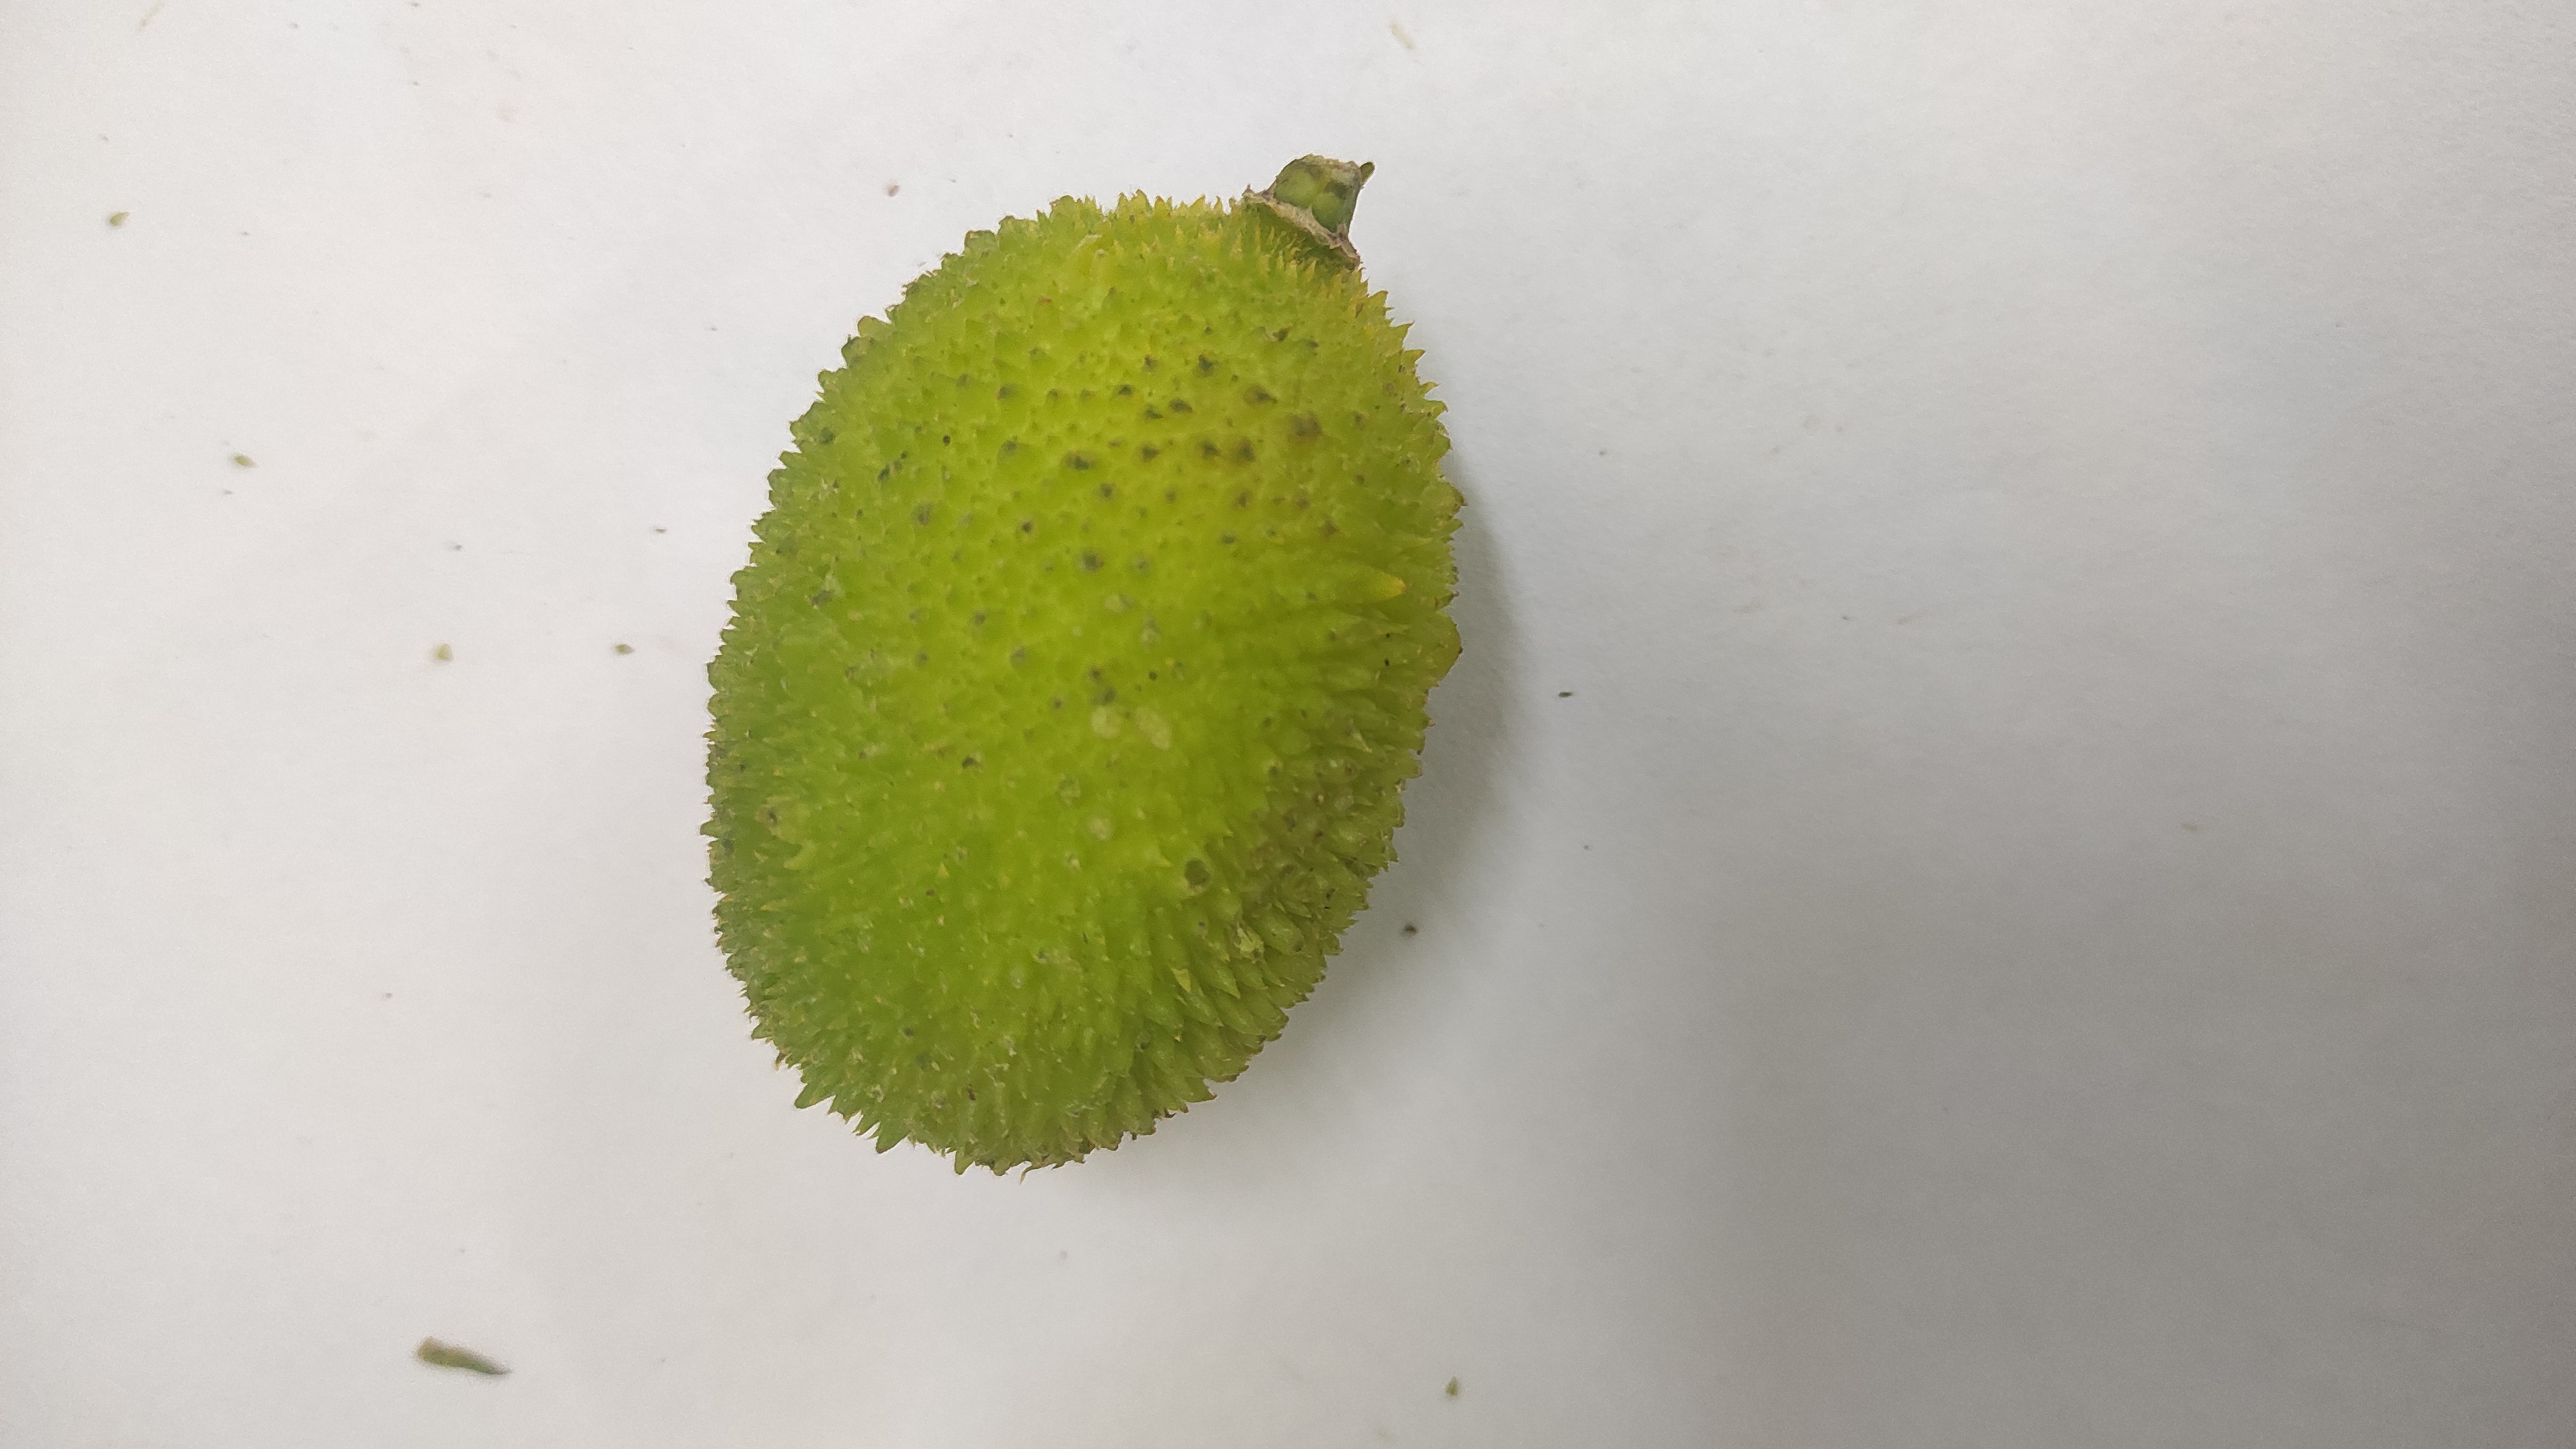
Crop: Spiny Gourd
Condition: Fresh